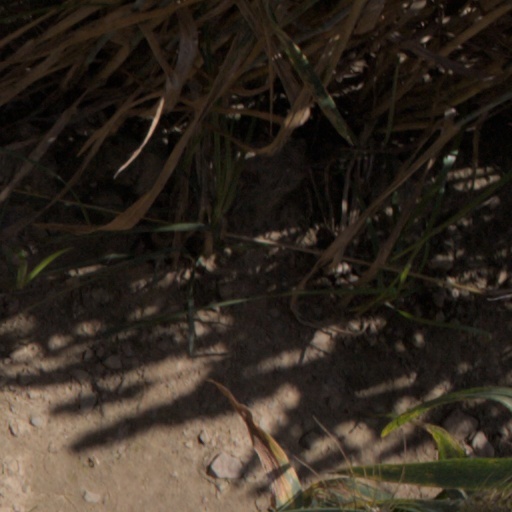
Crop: wheat